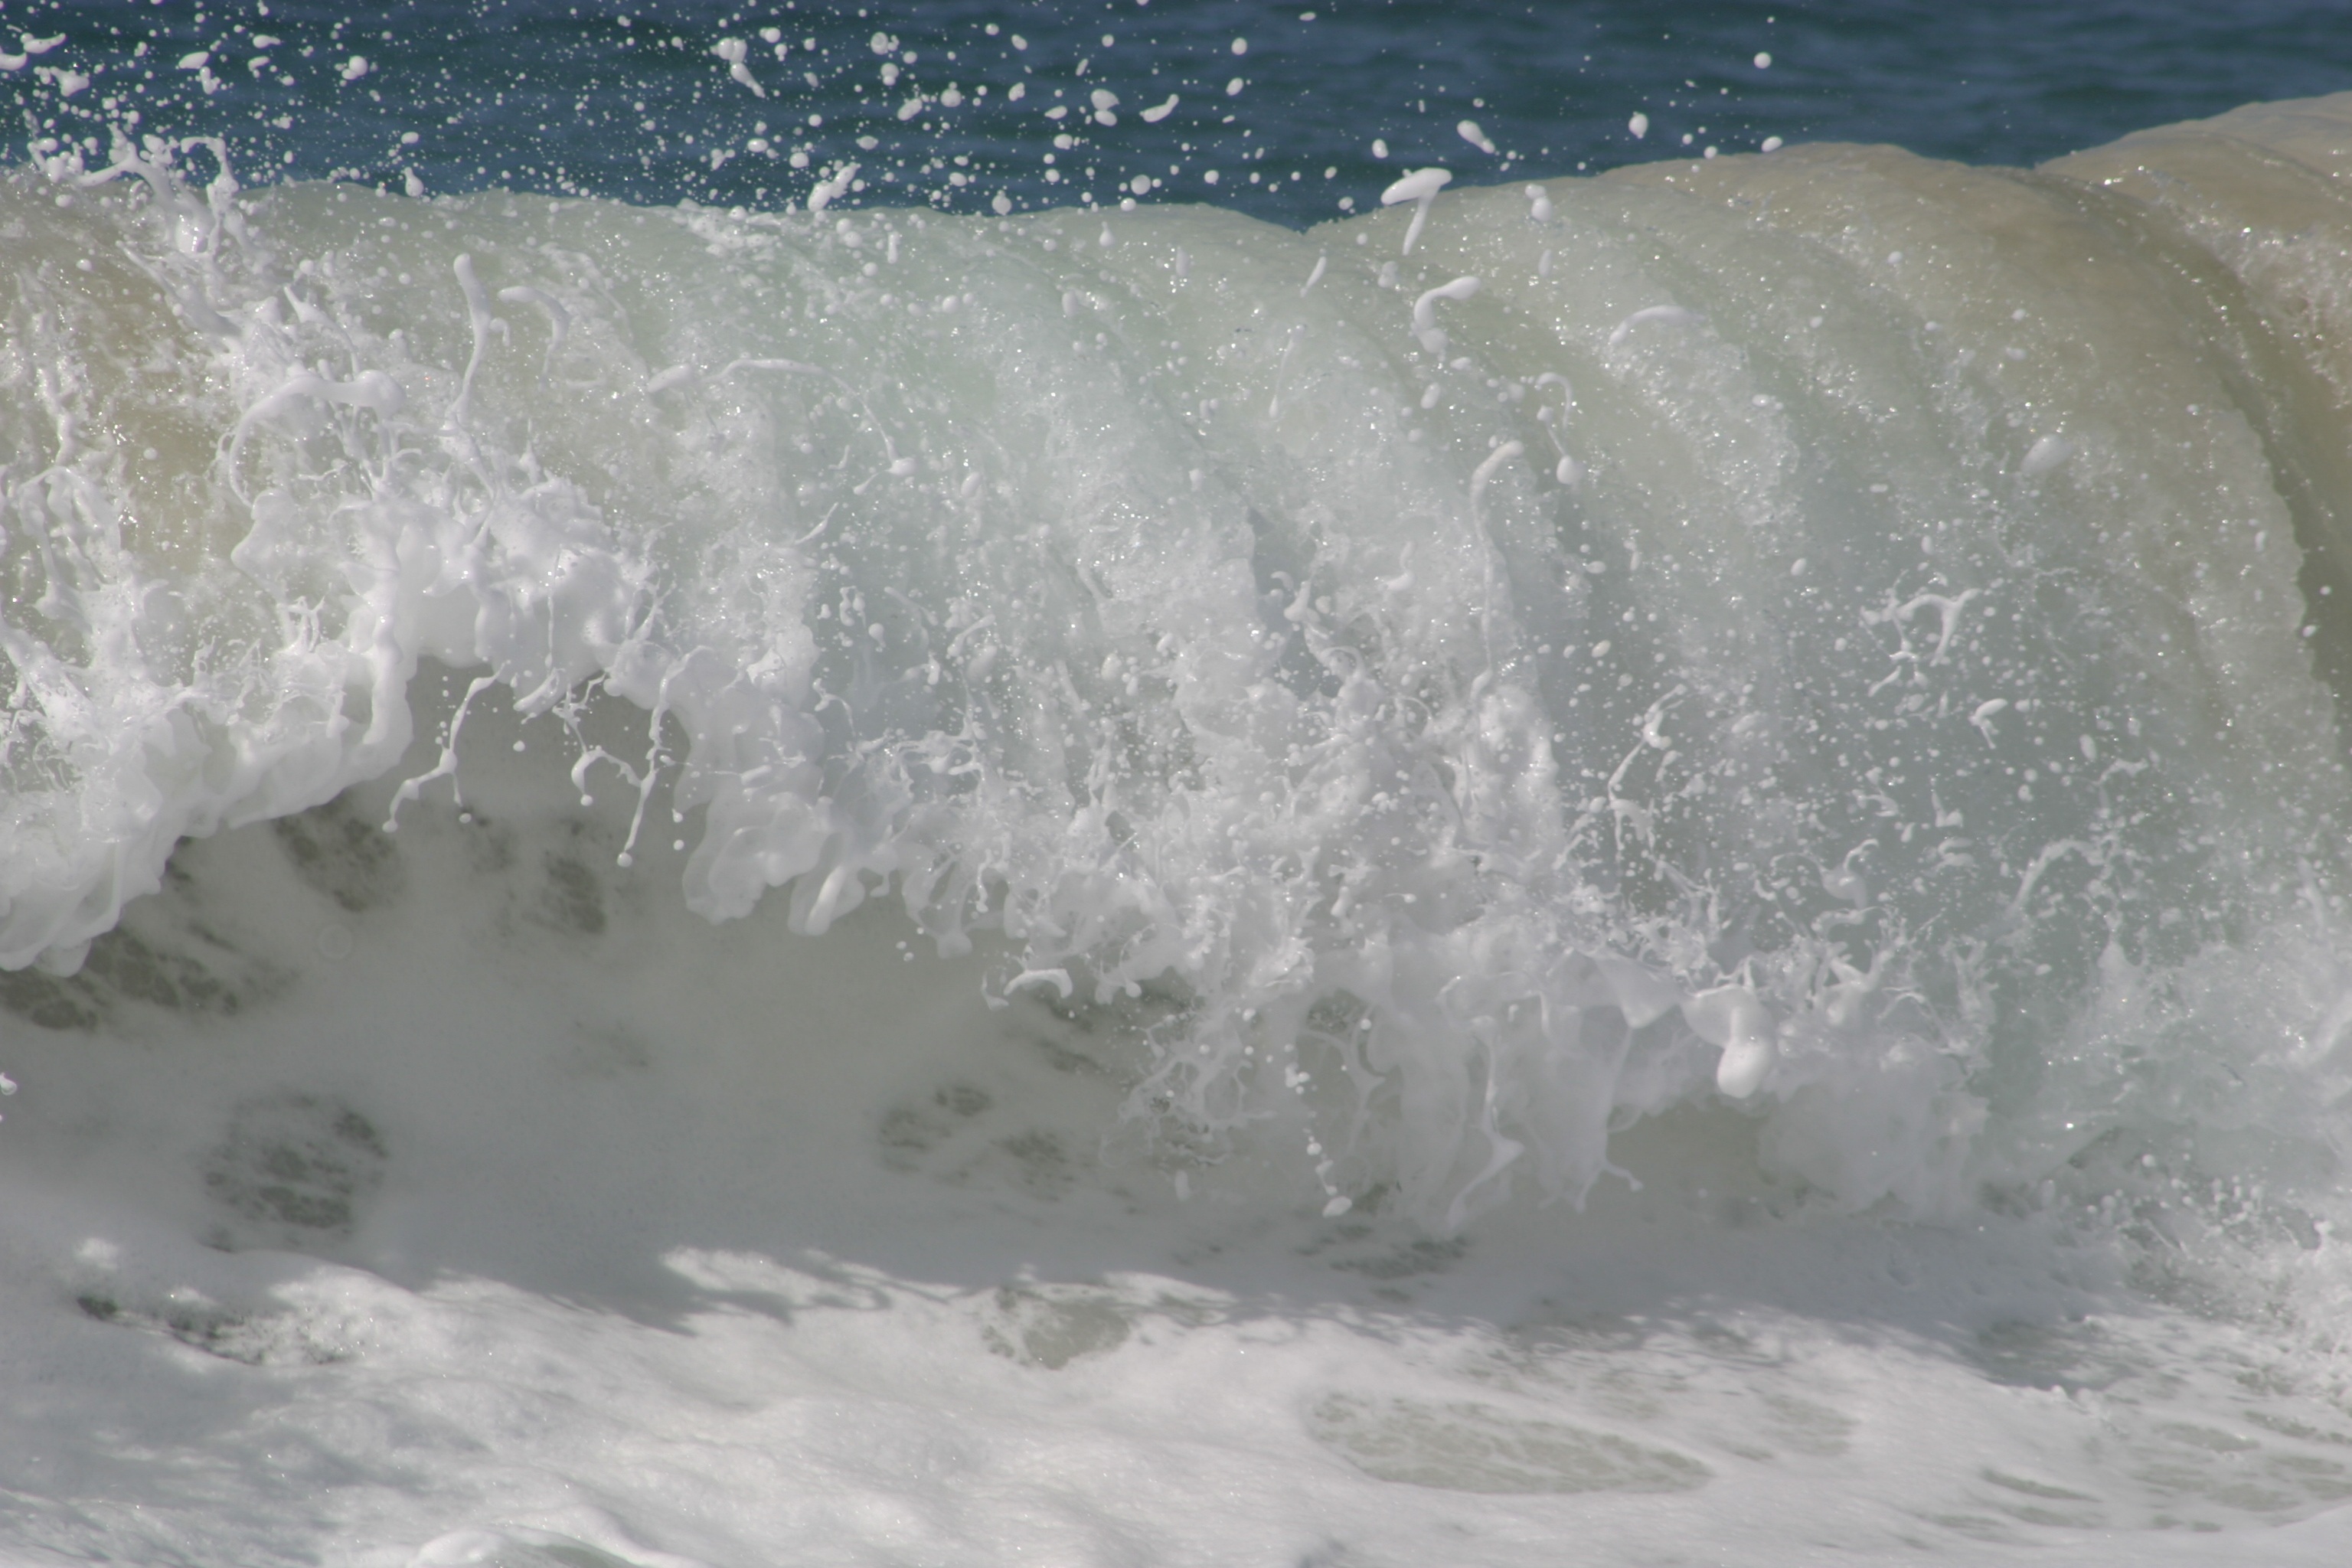
sea, water, ocean, wave, ice, surf, spray, rapid, atlantic, water feature, freezing, breaking, geological phenomenon, wind wave